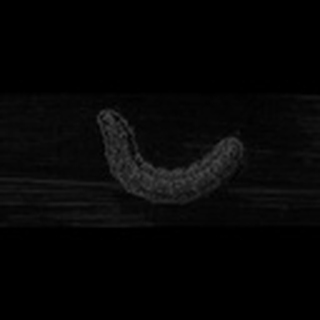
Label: cotton_army_worm